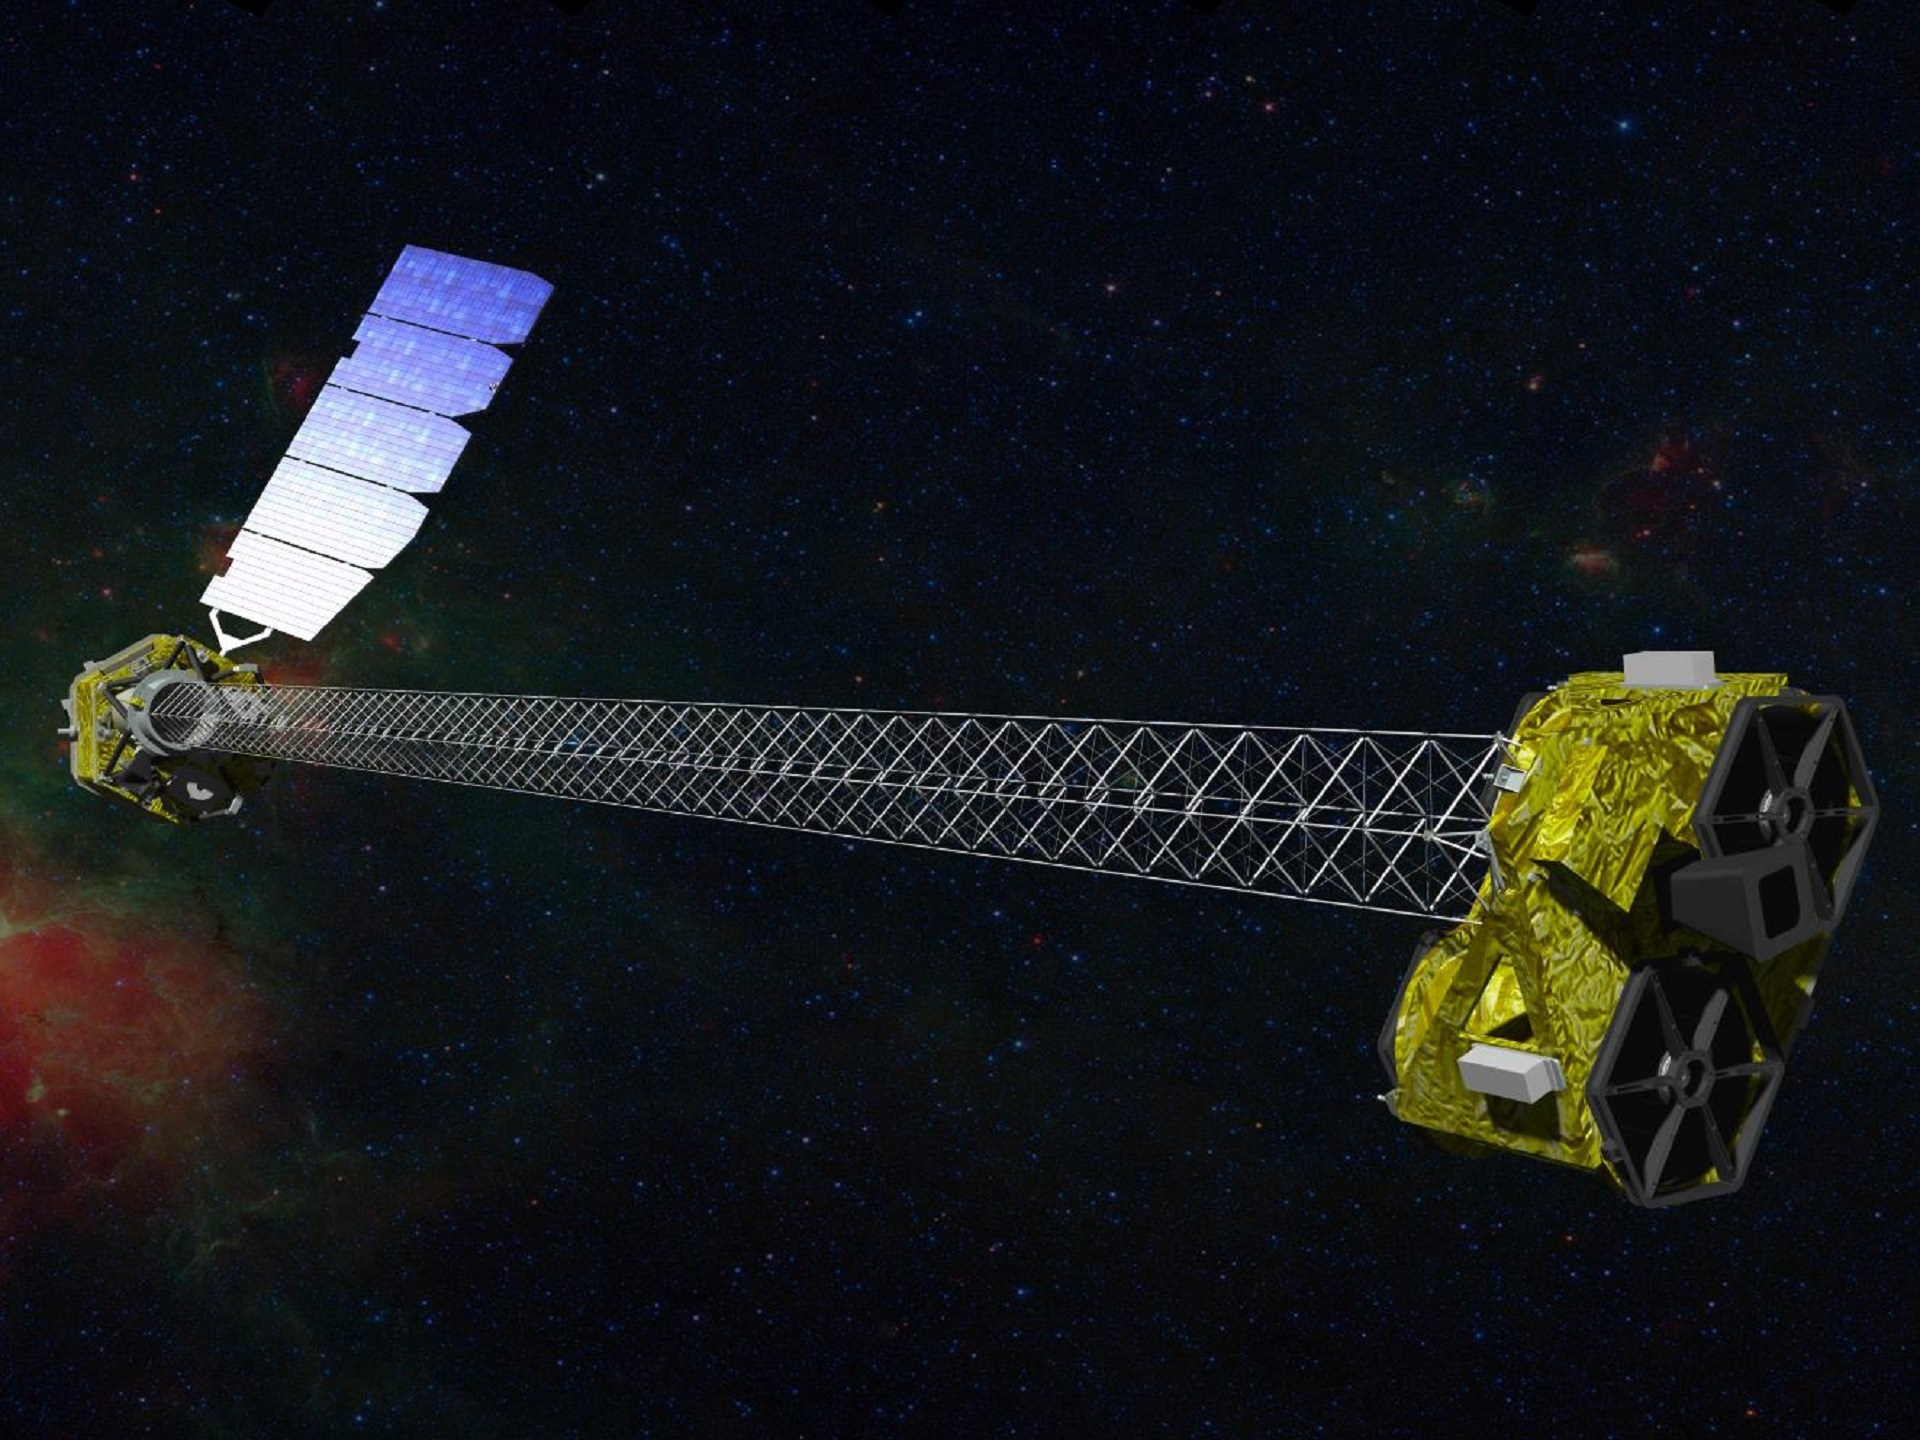
cosmos, atmosphere, vehicle, space, satellite, nasa, outer space, research, study, exploration, screenshot, spacecraft, orbit, x ray, space station, astronomical object, atmosphere of earth, nustar telescope, nuclear spectroscopy, high energy